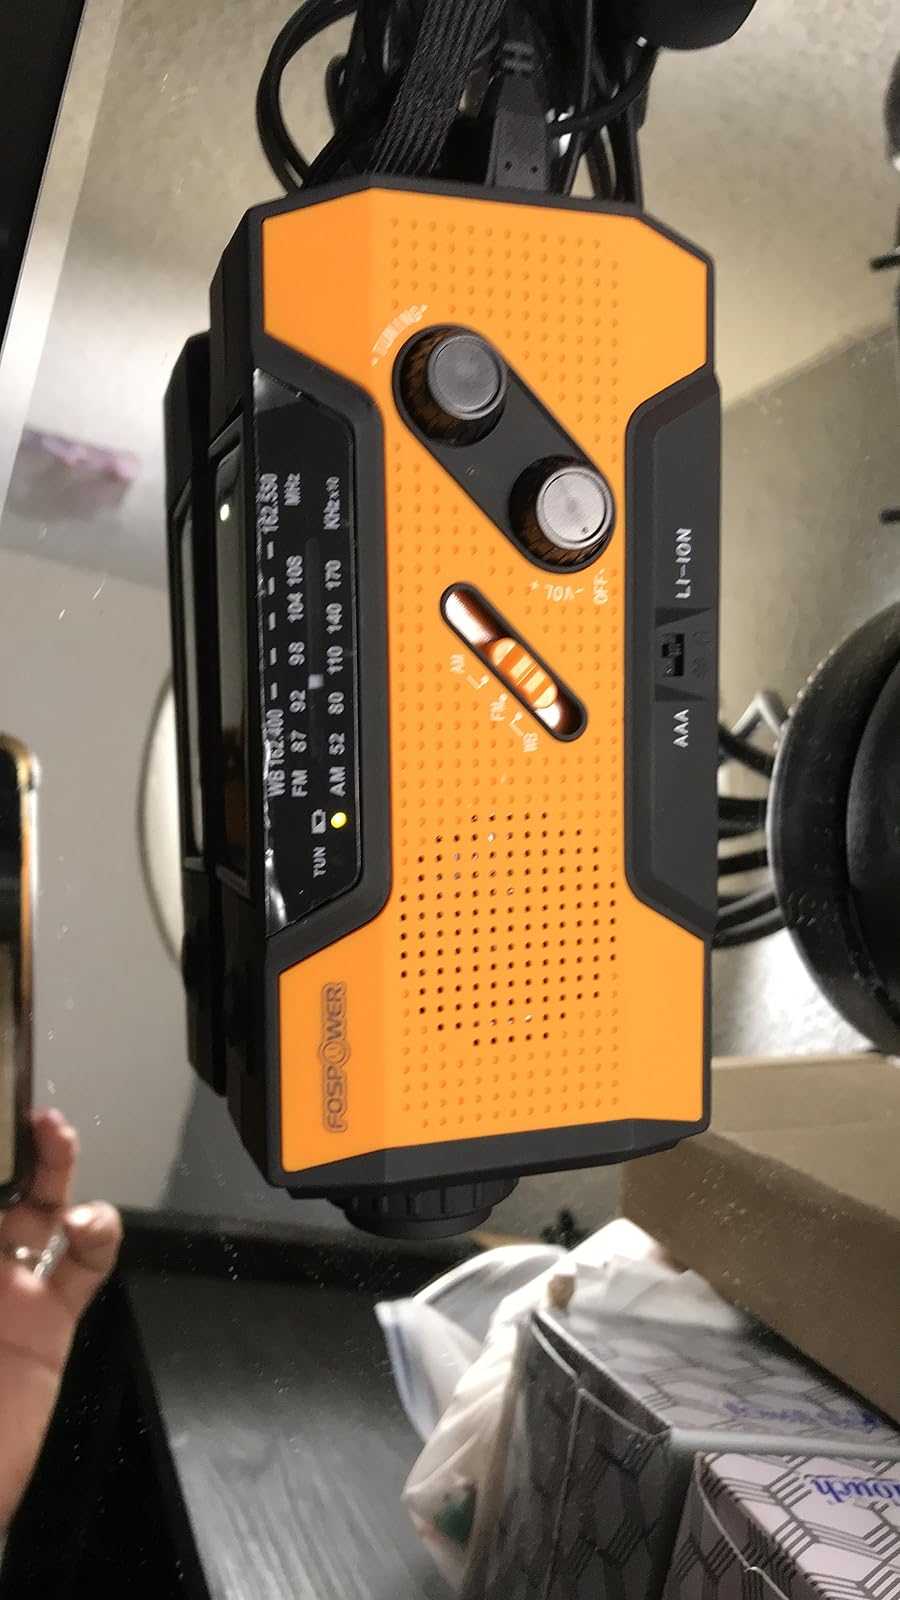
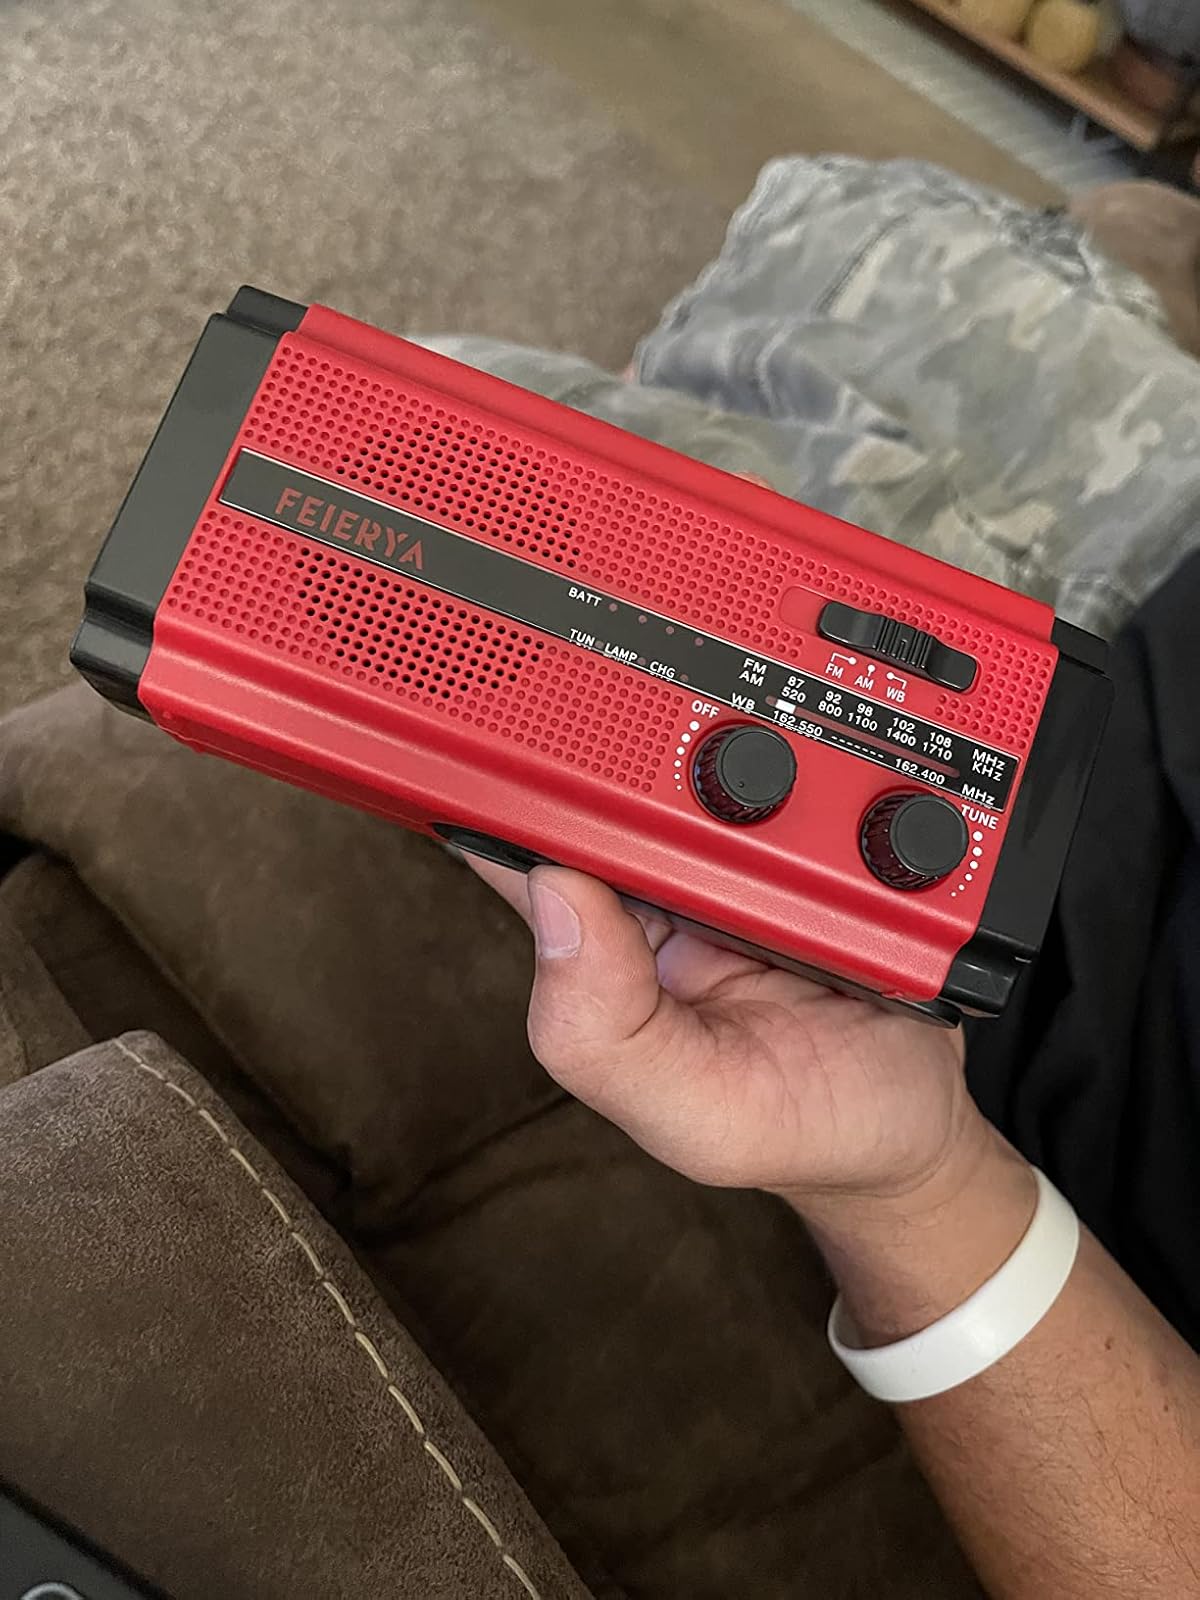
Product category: radio
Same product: no